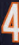
Number: 4